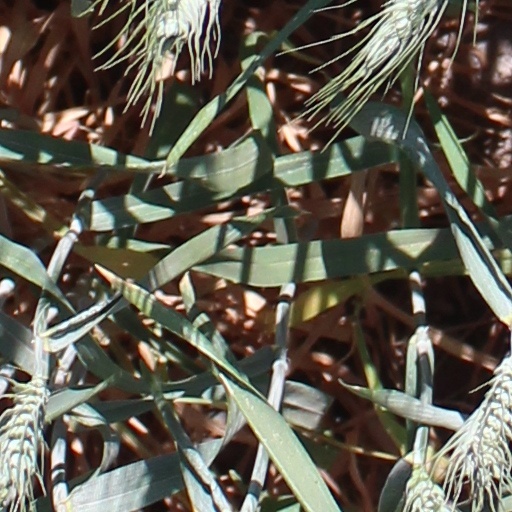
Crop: wheat